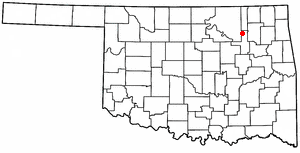
La ville de Skiatook est située dans les comtés d’Osage et Tulsa, dans l’État d’Oklahoma, aux États-Unis. Sa population s’élevait à 7 397 habitants lors du recensement de 2010, estimée à 7 880 habitants en 2015.